José Guadalupe Osuna Millán

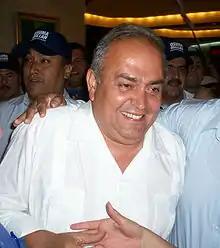

José Guadalupe Osuna Millán (born December 10, 1955) is a Mexican economist and politician member of the National Action Party (PAN) who served as Governor of Baja California.